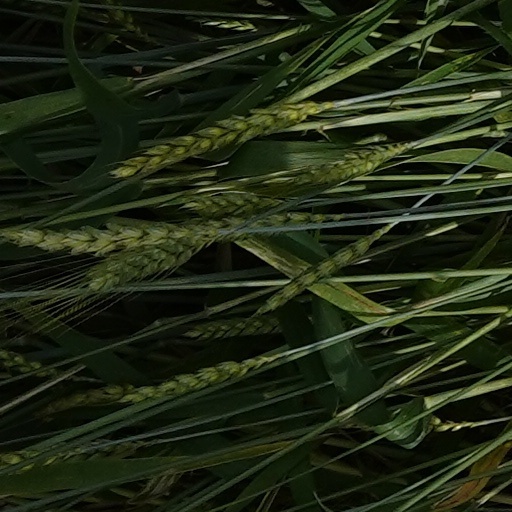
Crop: wheat